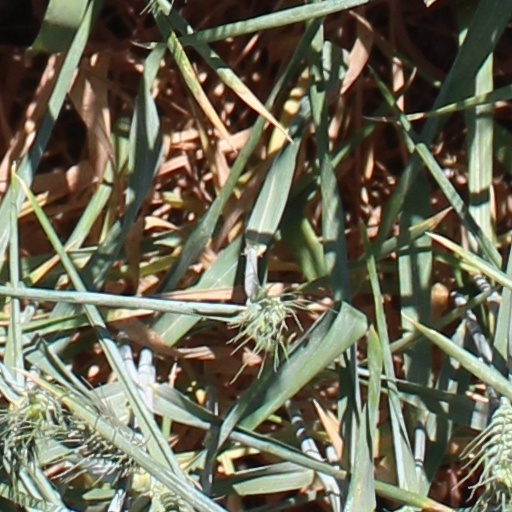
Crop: wheat